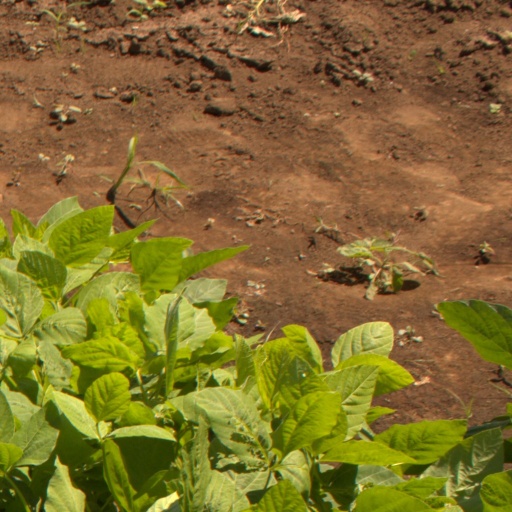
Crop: soybean